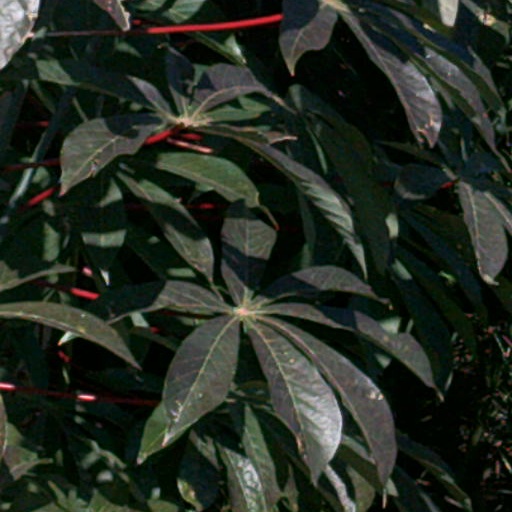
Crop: cassava